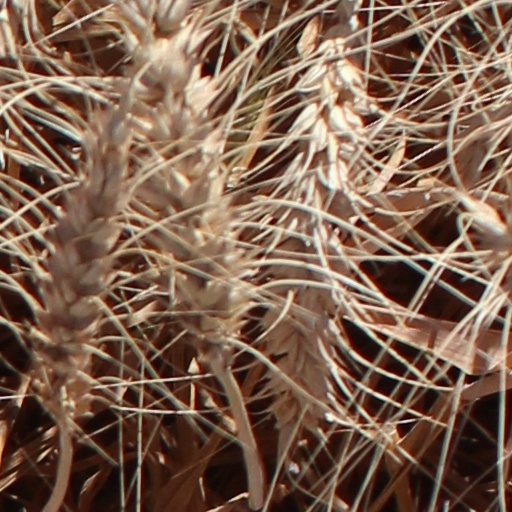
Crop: wheat